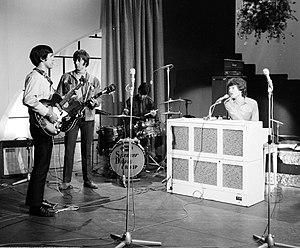
The Spencer Davis Group est un groupe de rock britannique, originaire de Birmingham, fondé en 1963 par Spencer Davis, Pete York, Stevie Winwood et son frère Muff.